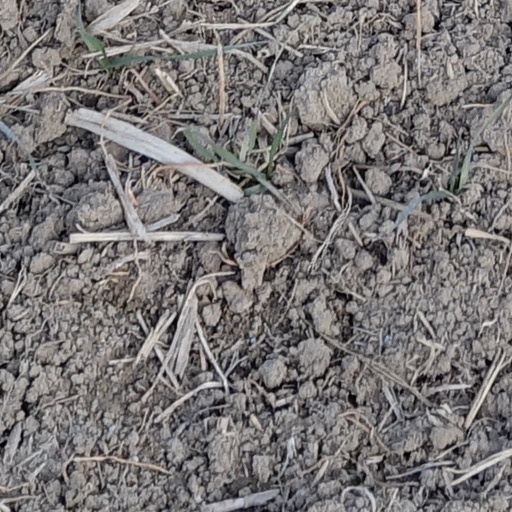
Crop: wheat